John McLean (explorer)

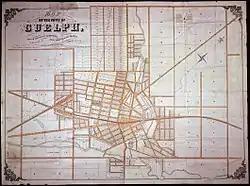
A map of Guelph during McLean's time there

He had married Clarissa Eugenia Evans, daughter of the missionary and linguist James Evans, in 1845 or 1846 and settled with her in Guelph, Canada West (in present-day Ontario). He built for himself a stone house in Guelph in 1847, which is still standing, at No. 21 Nottingham Street. While there, he managed a grocery store on Market Square for four years, wrote his memoirs, and sired five children. (Two died in infancy, leaving his son Archibald and Eugenia and another daughter to succeed him.) He opened and managed a branch office of the Bank of Montreal from his house and hired his old companion Erlandson to work there. He helped set up the "Guelph Herald", a Conservative newspaper. He was well-read in English, French, and Gaelic and could speak several of the major languages of Canada's indigenous peoples, such that the native traders who visited the town "invariably" called upon him. He became an important member of the town and in 1856 laid the cornerstone for the Norfolk Street Wesleyan Methodist Church (the present Lakeside Hope House).